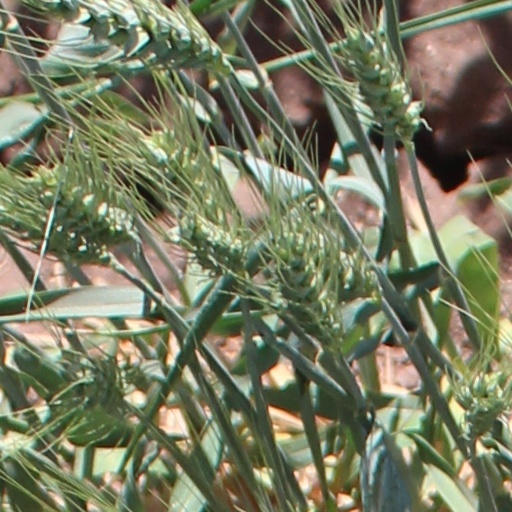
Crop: wheat